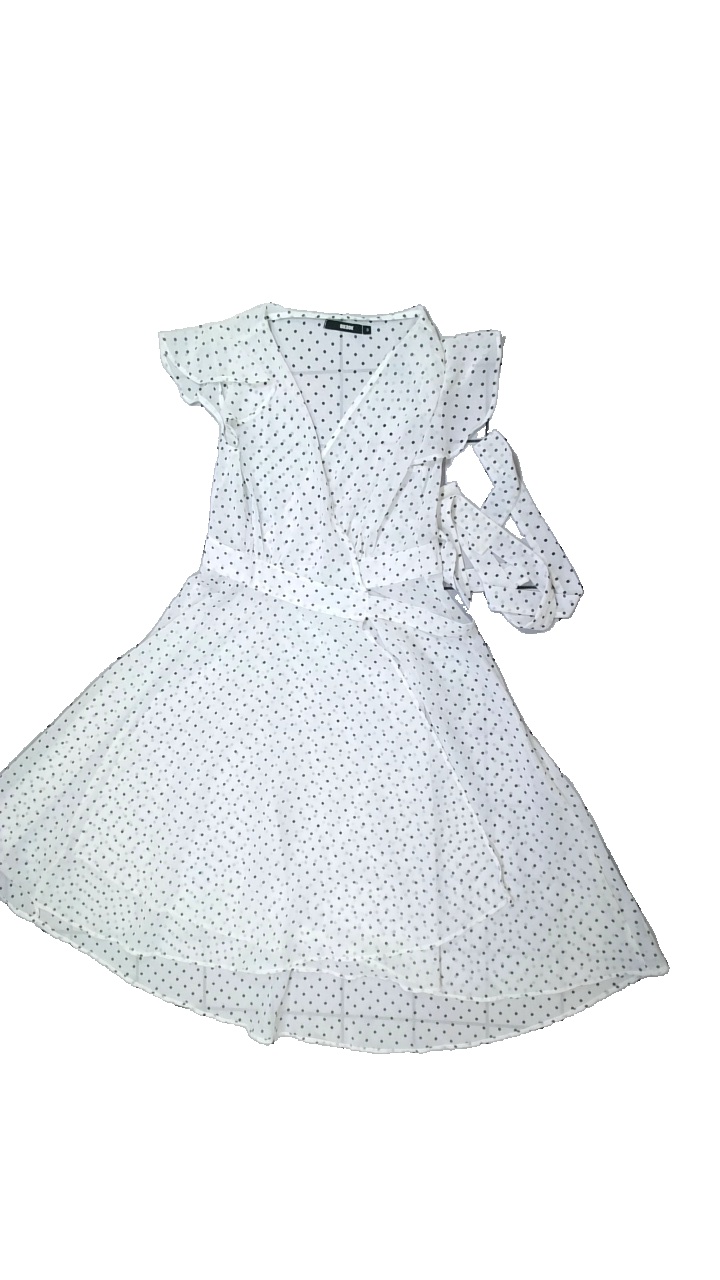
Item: Dress (Ladies)
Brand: Bikbok
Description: Dress with dot print
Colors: White, Black
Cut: Loose
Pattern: Dots
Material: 100% Polyester
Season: All
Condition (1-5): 5
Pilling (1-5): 5
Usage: Reuse
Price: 50-100